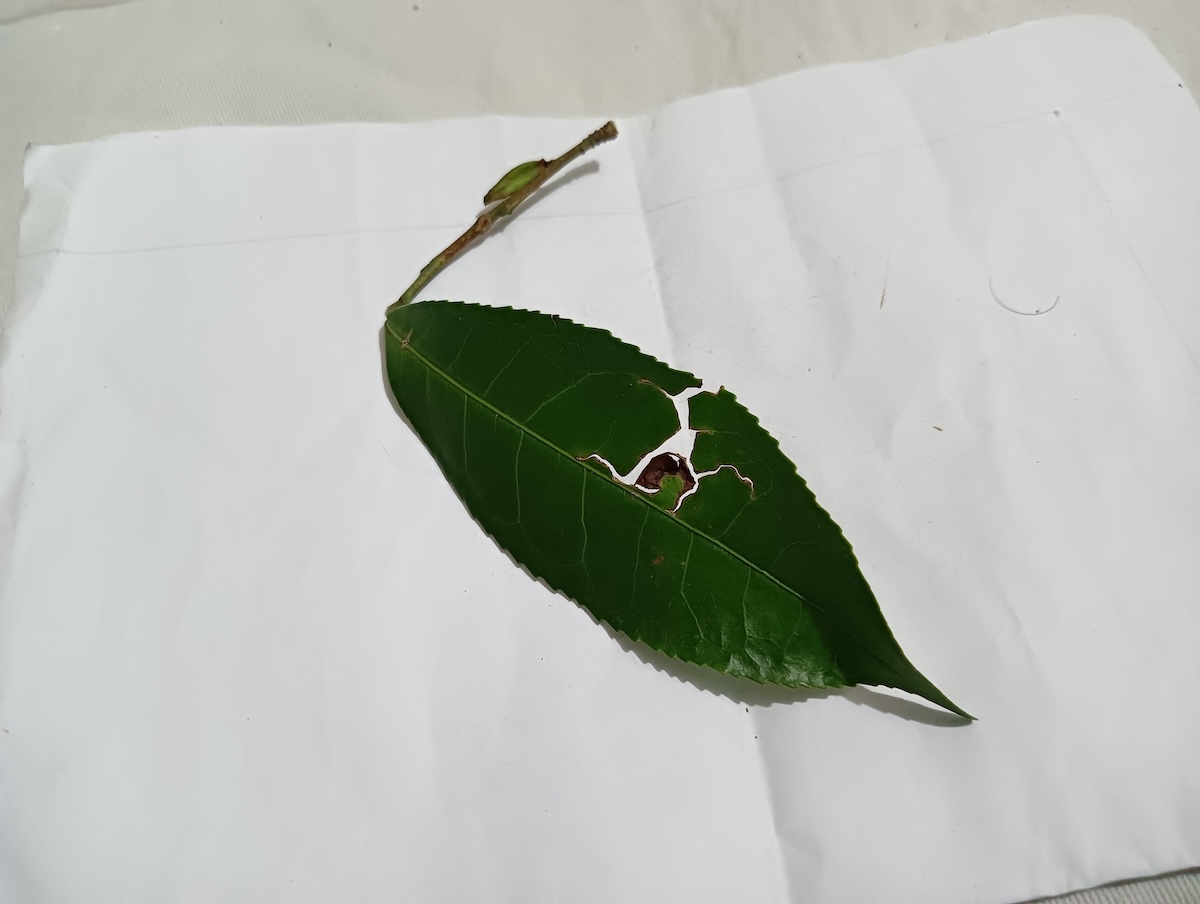
Label: Gray Blight